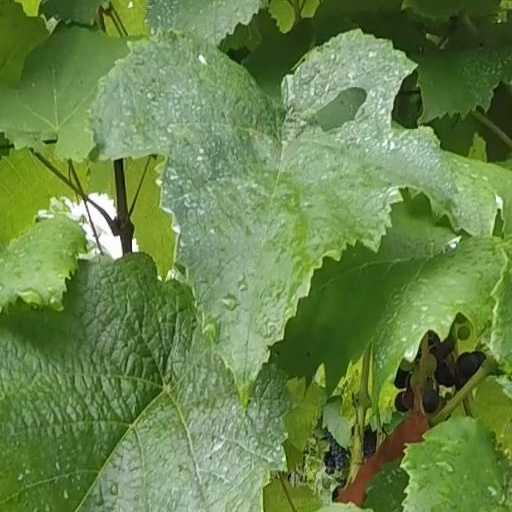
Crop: grape